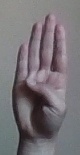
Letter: kaaf